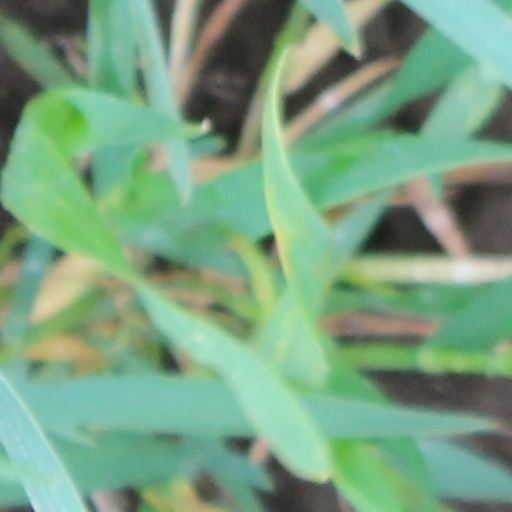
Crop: wheat